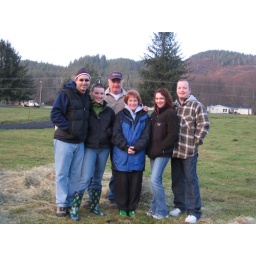
the fam in the cow pasture